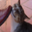
Label: cat